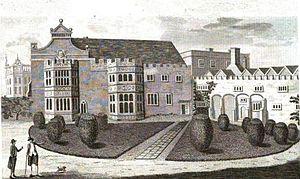
Oliver ou Olivier Cromwell, né à Huntingdon le 25 avril 1599 et mort à Londres le 3 septembre 1658, est un militaire et homme politique anglais, resté dans les mémoires pour avoir pris part à l'établissement d'un Commonwealth républicain d'Angleterre, puis pour en être devenu le lord-protecteur. Il est également l'un des commandants de la New Model Army — ou « Nouvelle Armée idéale » —, vainqueur des royalistes lors de la Première révolution anglaise. Après la mise à mort du roi Charles Iᵉʳ en 1649, il se hisse à un rôle de premier plan au sein de l'éphémère Commonwealth d'Angleterre, conquérant l'Irlande et l'Écosse, et règne en tant que lord-protecteur de 1653 jusqu'à sa mort, causée par la malaria, en 1658.